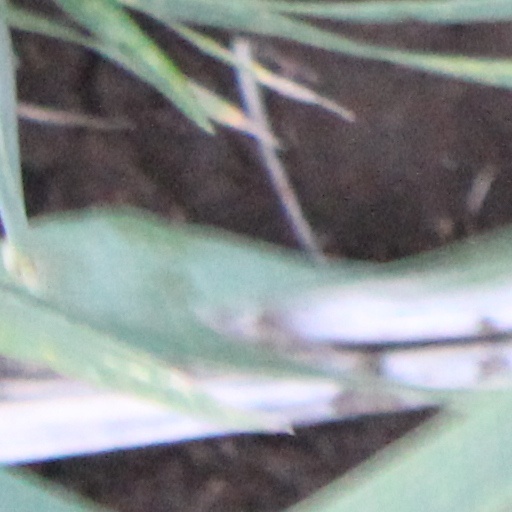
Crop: wheat